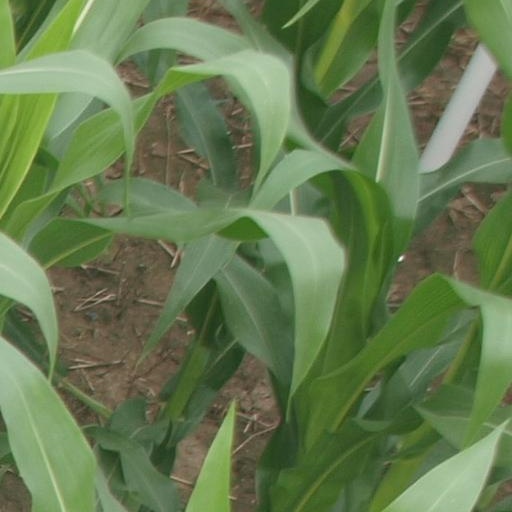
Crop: maize; corn